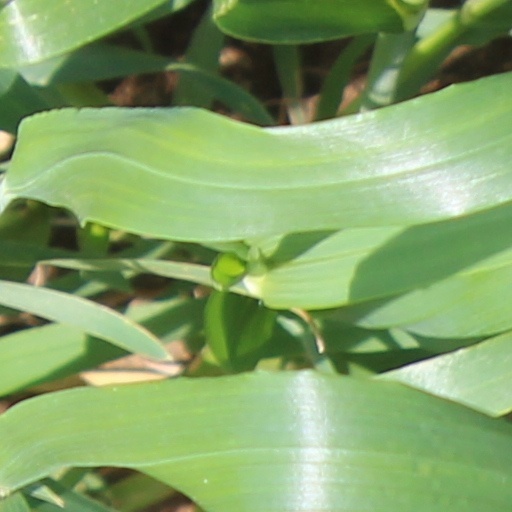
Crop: wheat